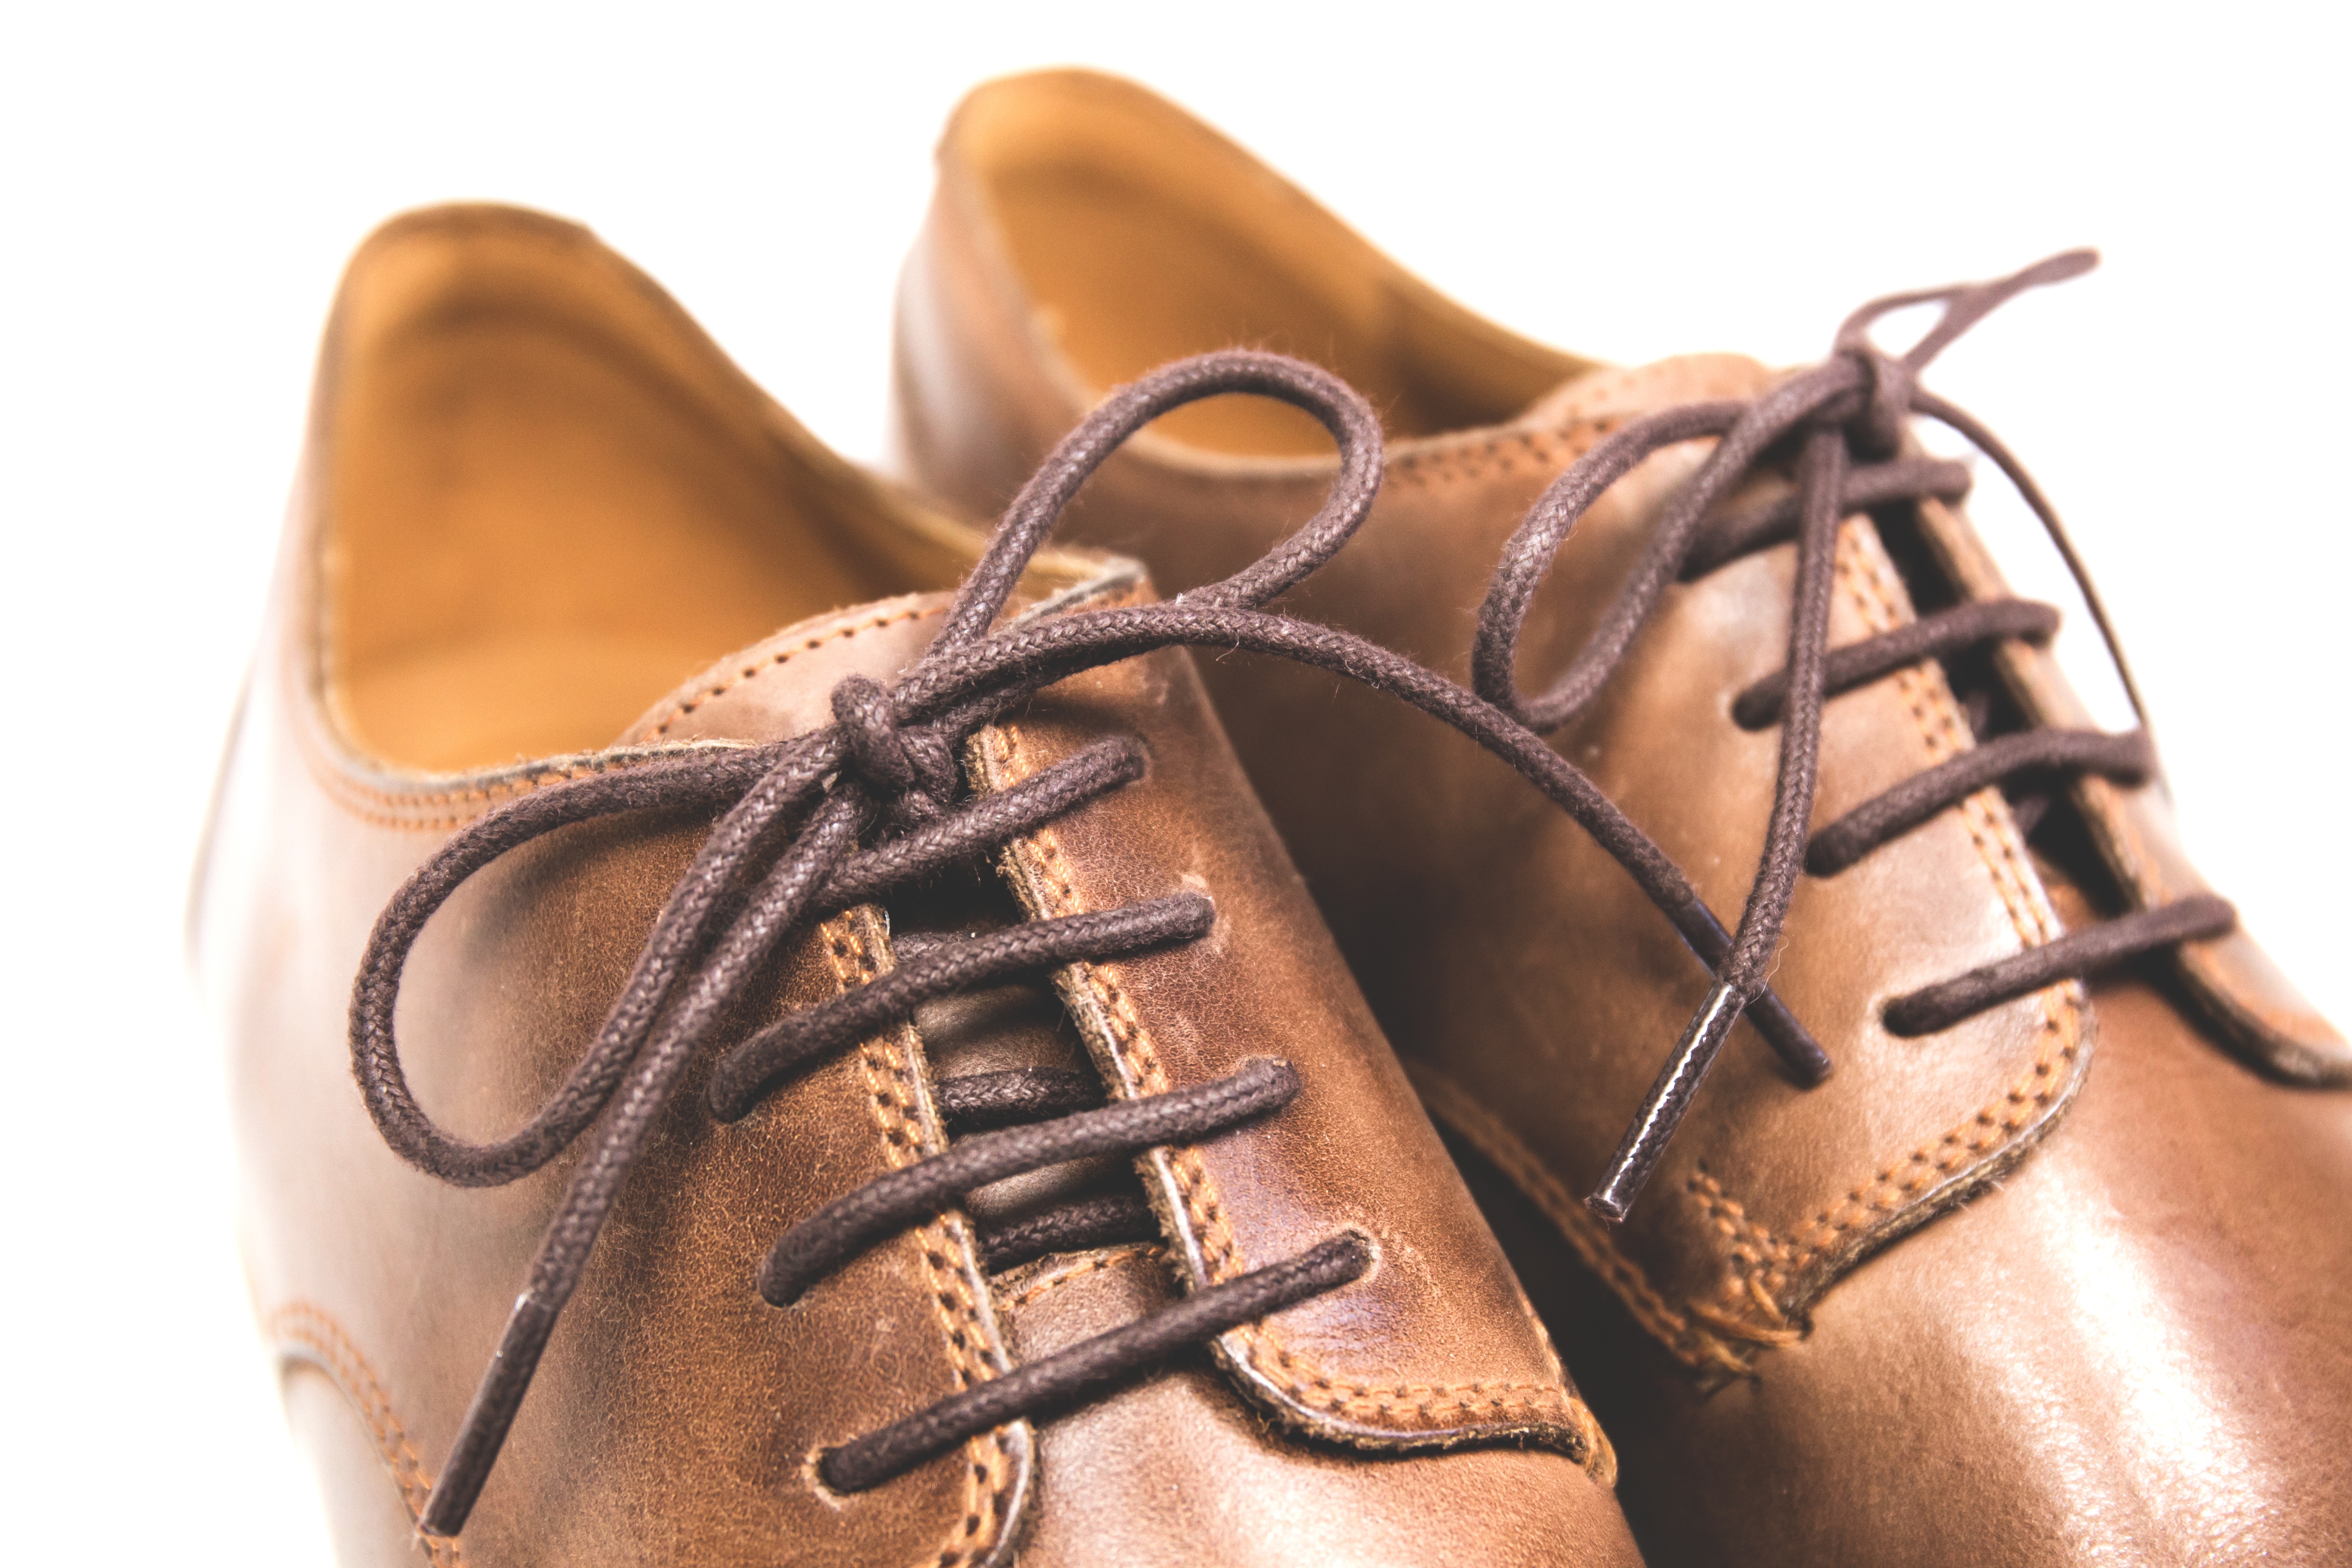
shoe, leather, leg, footwear, outdoor shoe